Rudolf Illovszky

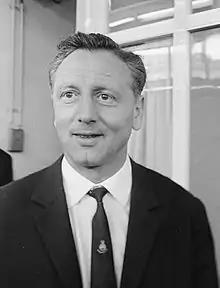
Illovszky in 1966

Rudolf Illovszky (21 February 1922 – 23 September 2008) was a Hungarian football player and manager. He was both a player and manager of Vasas SC. He also served as the manager of the Hungary national football team from 1971 to 1974.